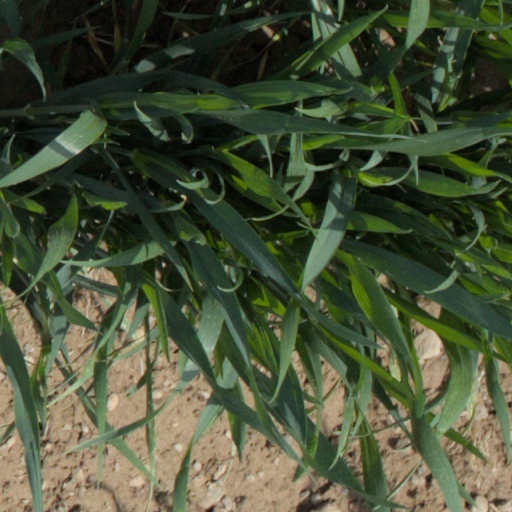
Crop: wheat